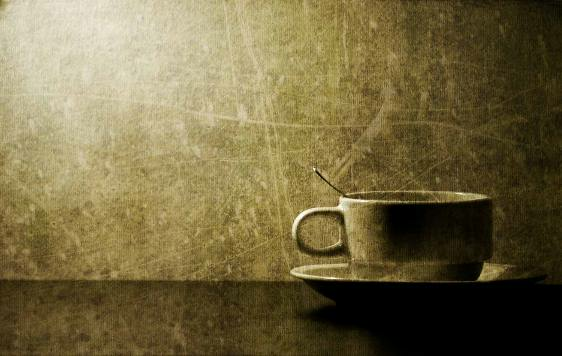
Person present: No